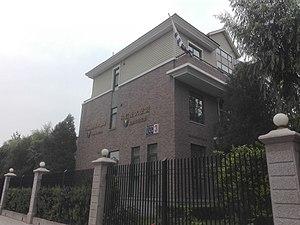
Voici les représentations diplomatiques de l'Uruguay à l'étranger :